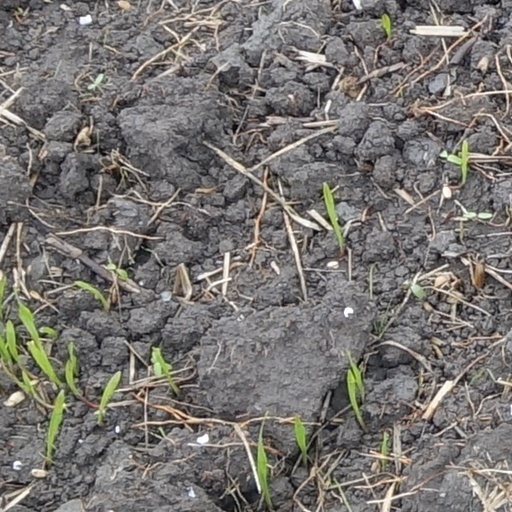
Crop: wheat